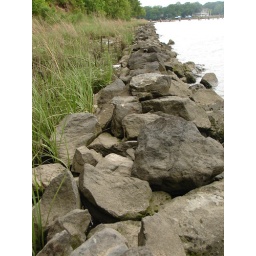
view left, sitting by the water